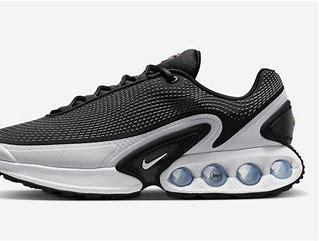
Brand: Nike
Model: Air Max DN